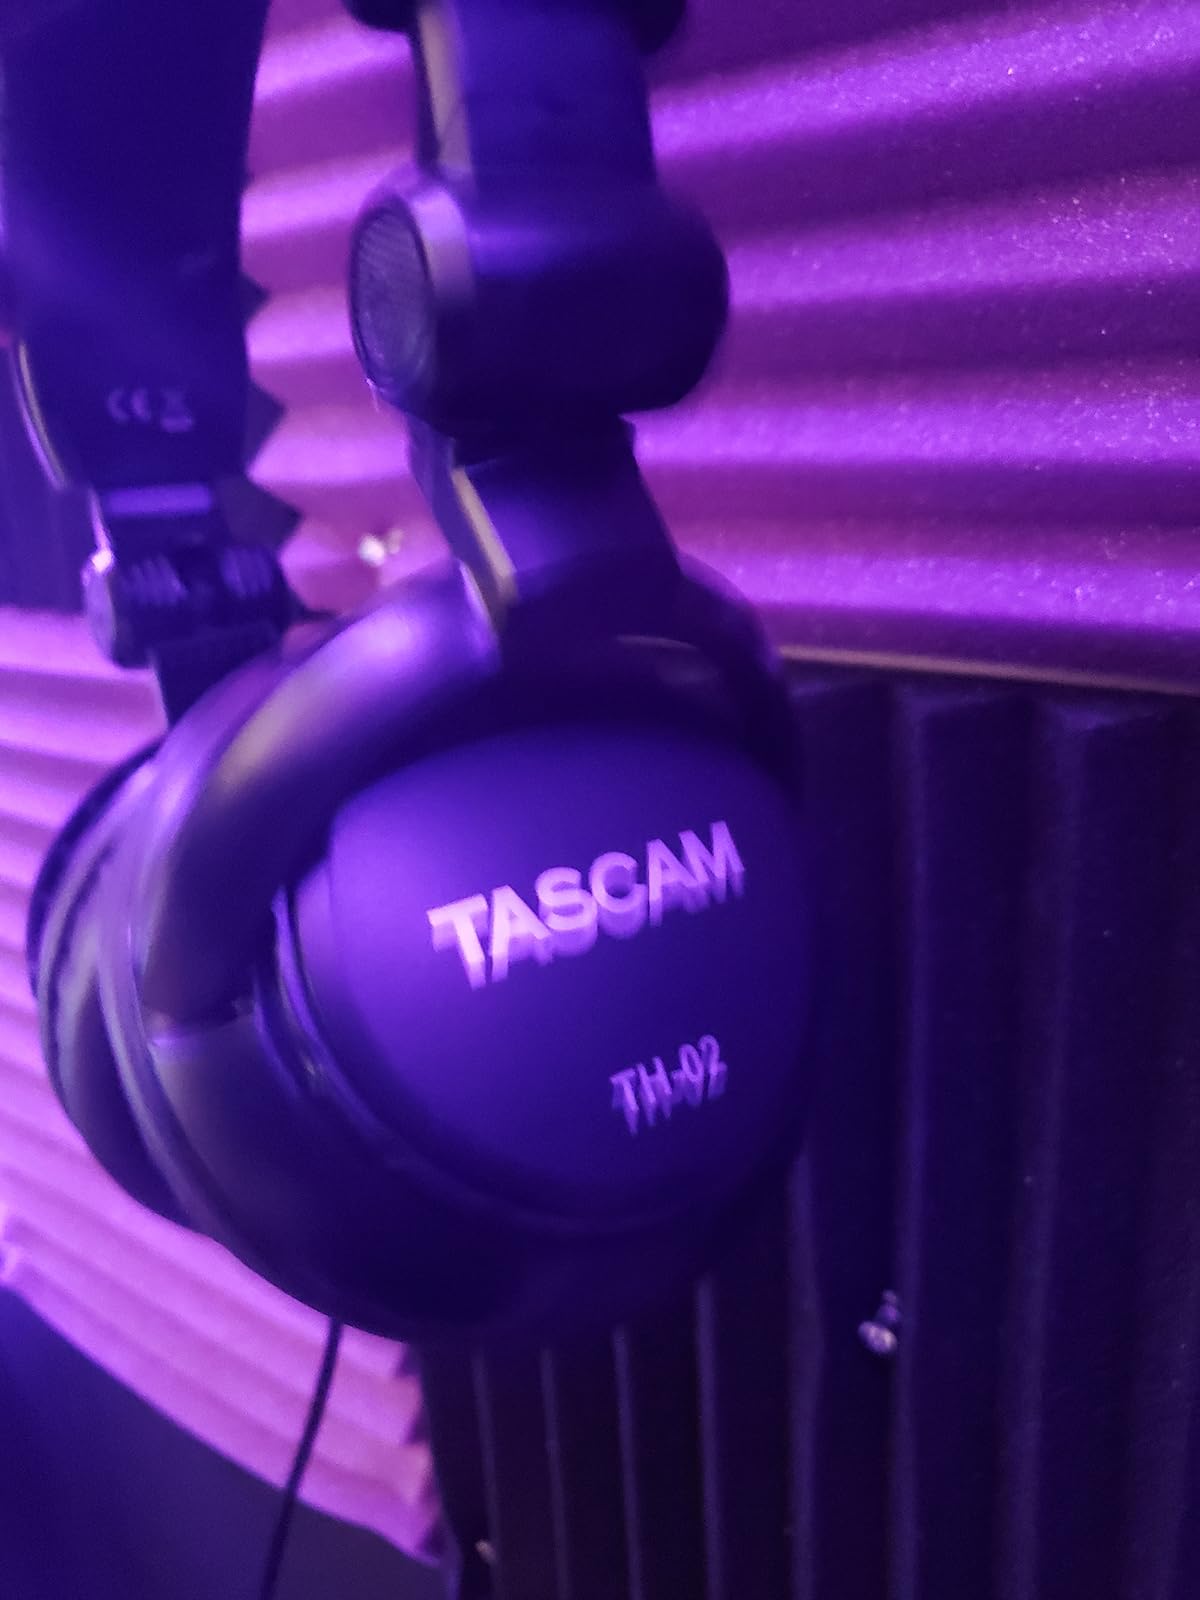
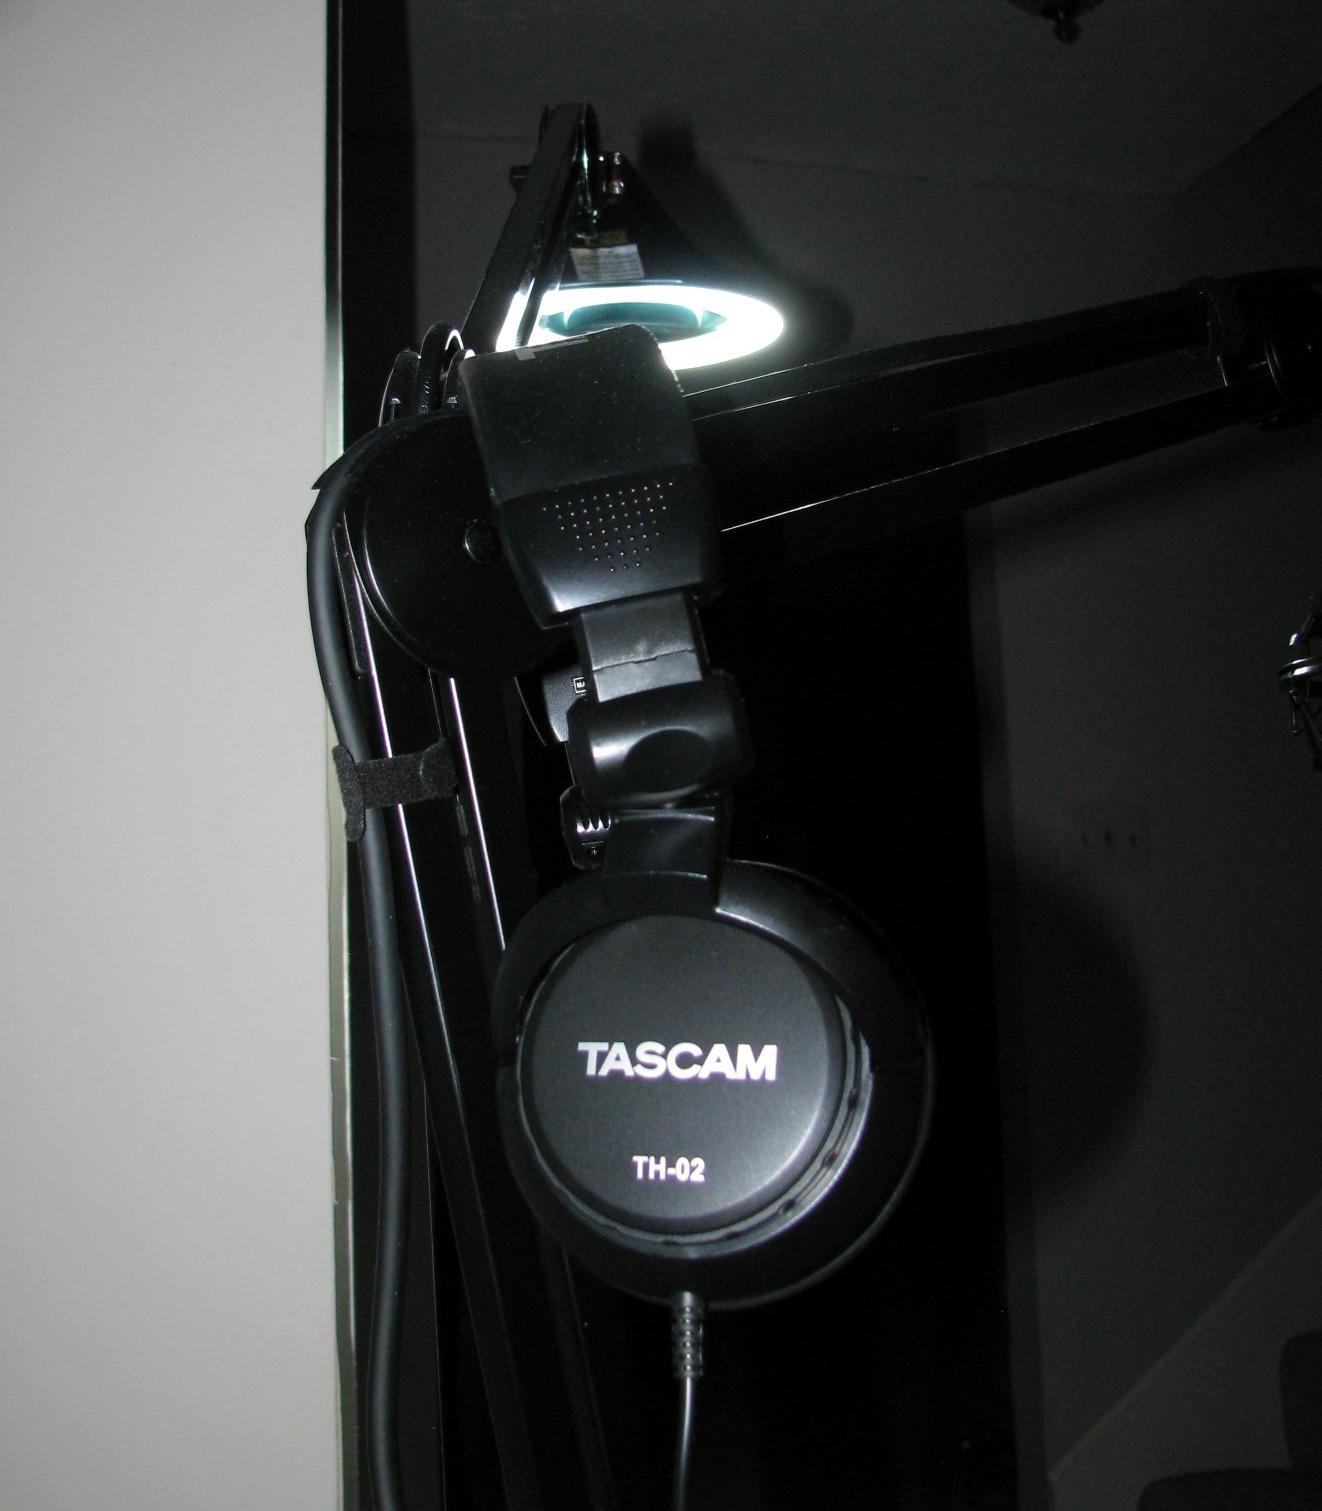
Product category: headphones
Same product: yes